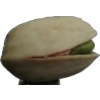
Label: pistachio